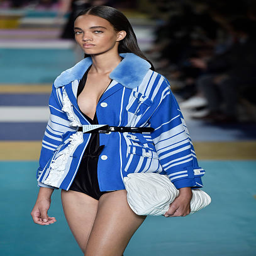
a model walks the runway at the summer fashion show during event .